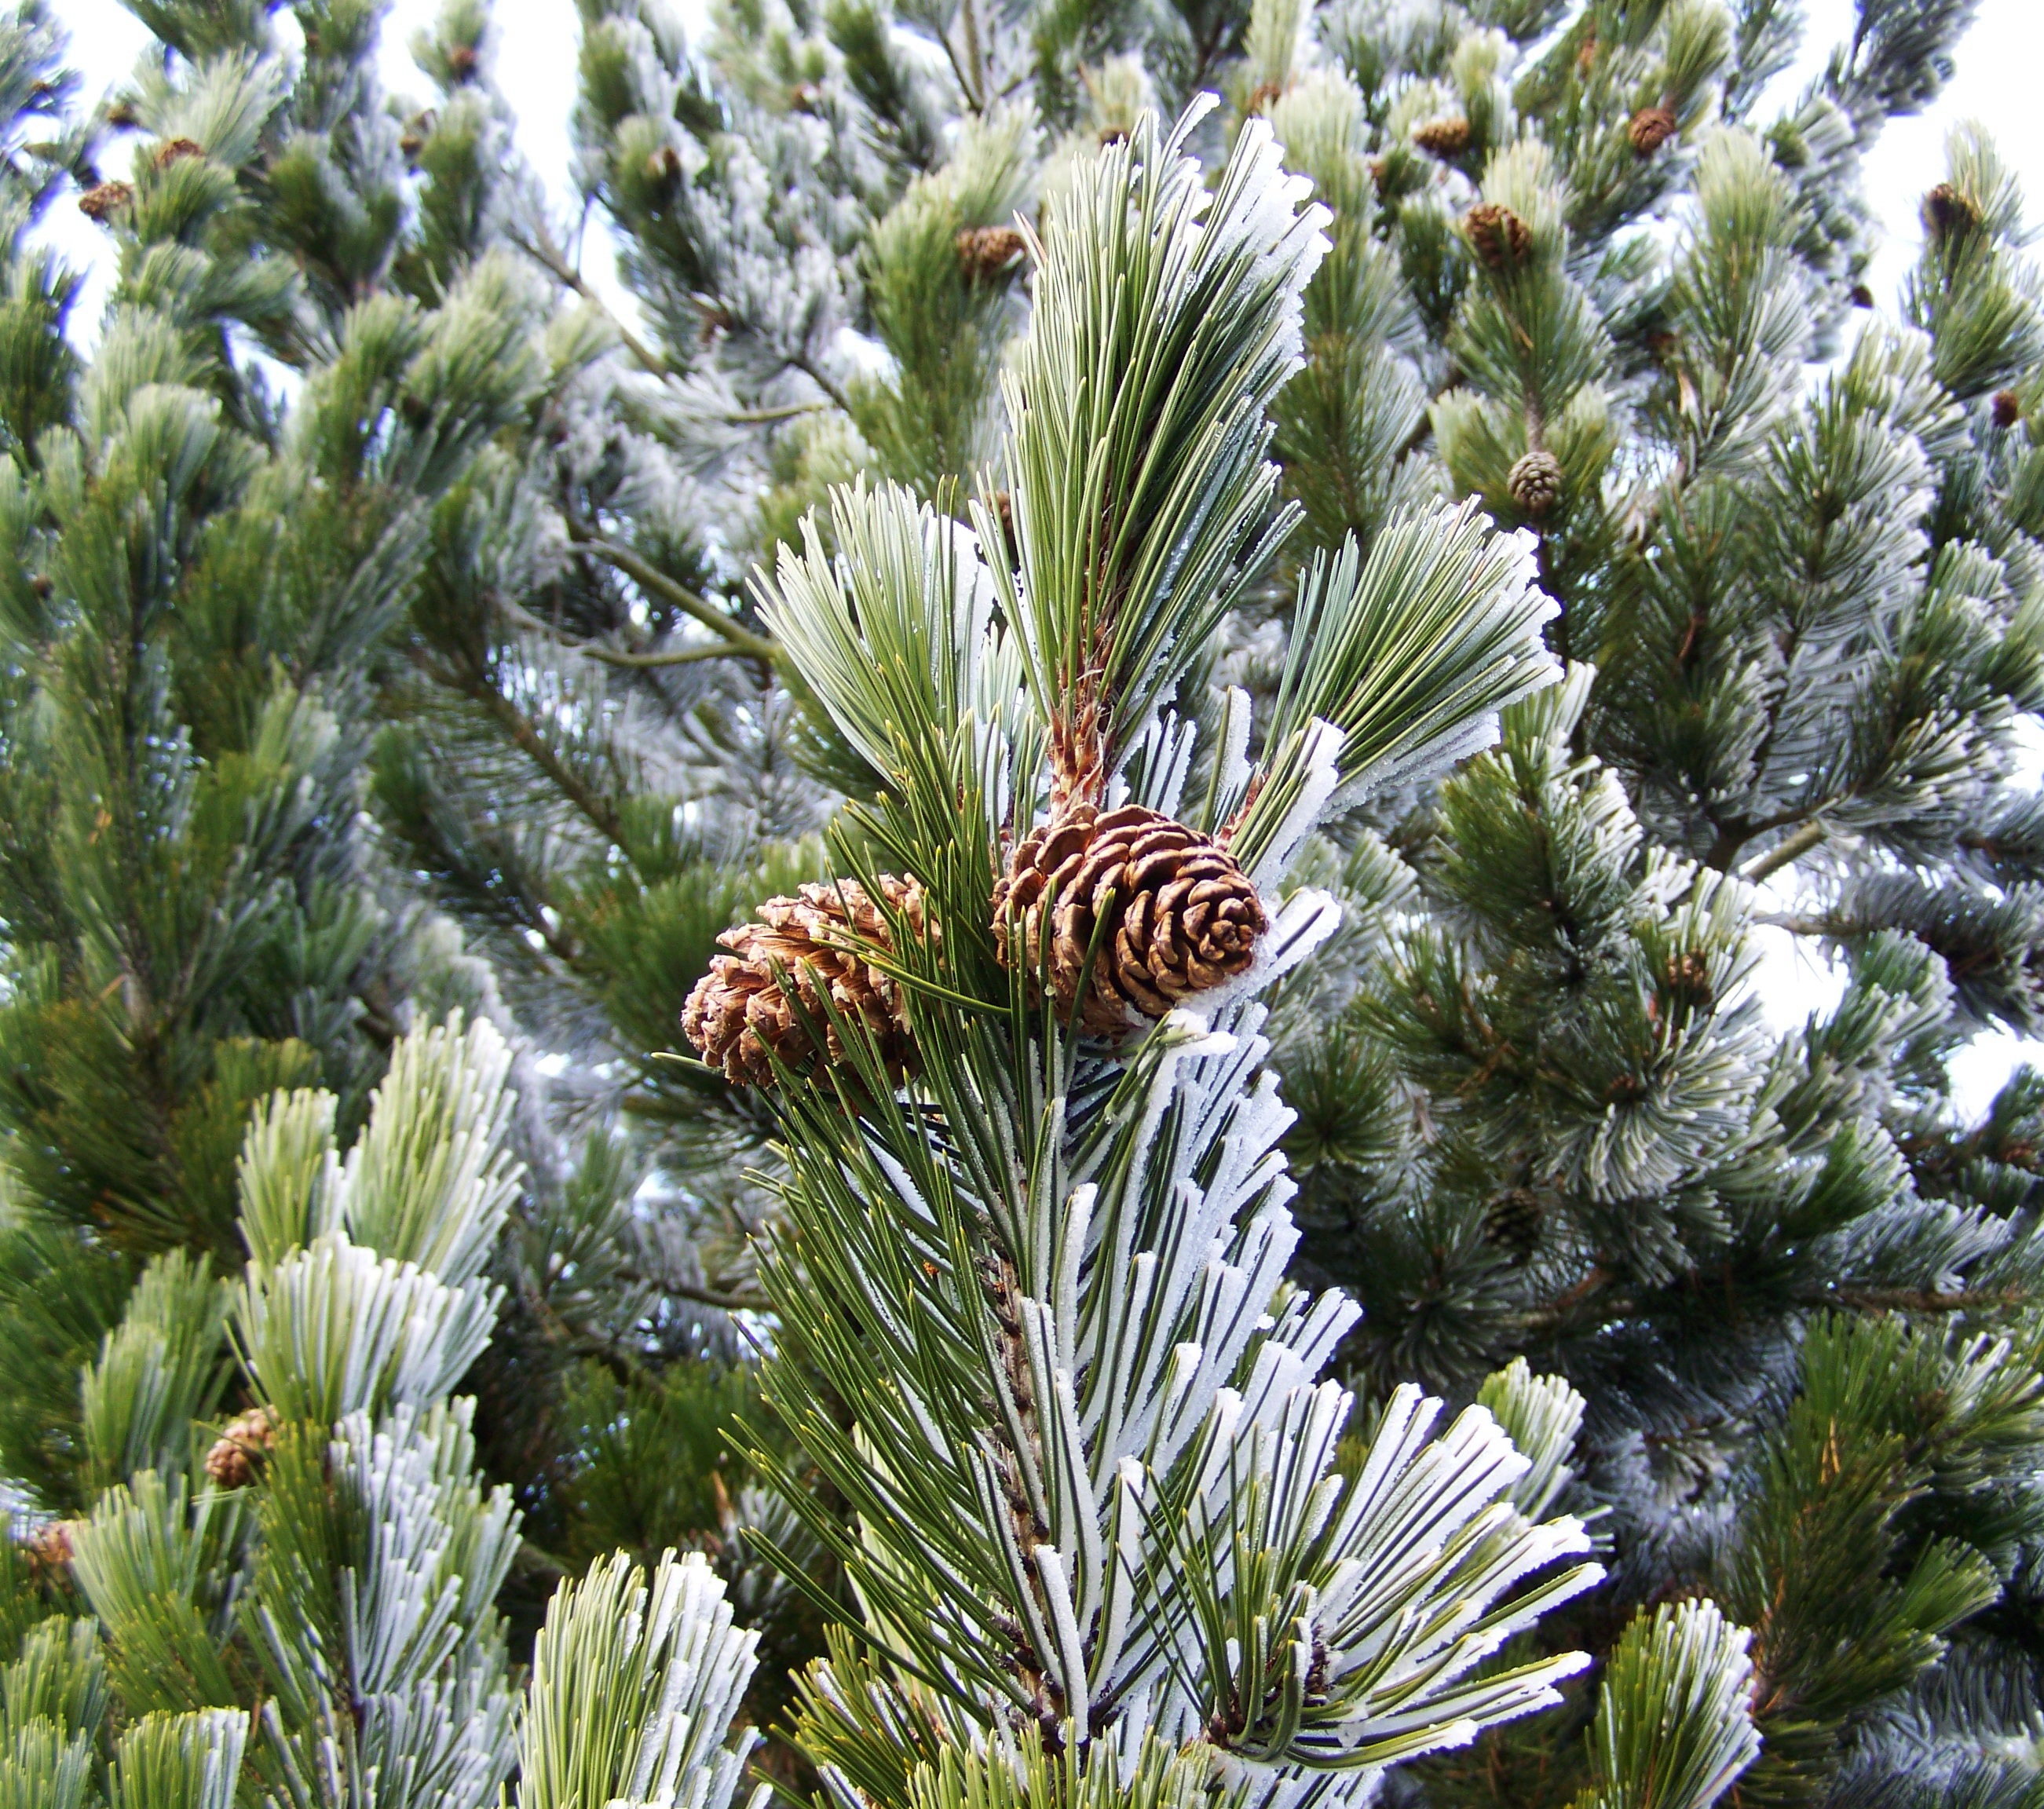
tree, nature, branch, snow, winter, plant, frost, pine, evergreen, fir, conifer, spruce, rime, freezing, biome, pine family, conifer cone, frosted pine branches, cypress family